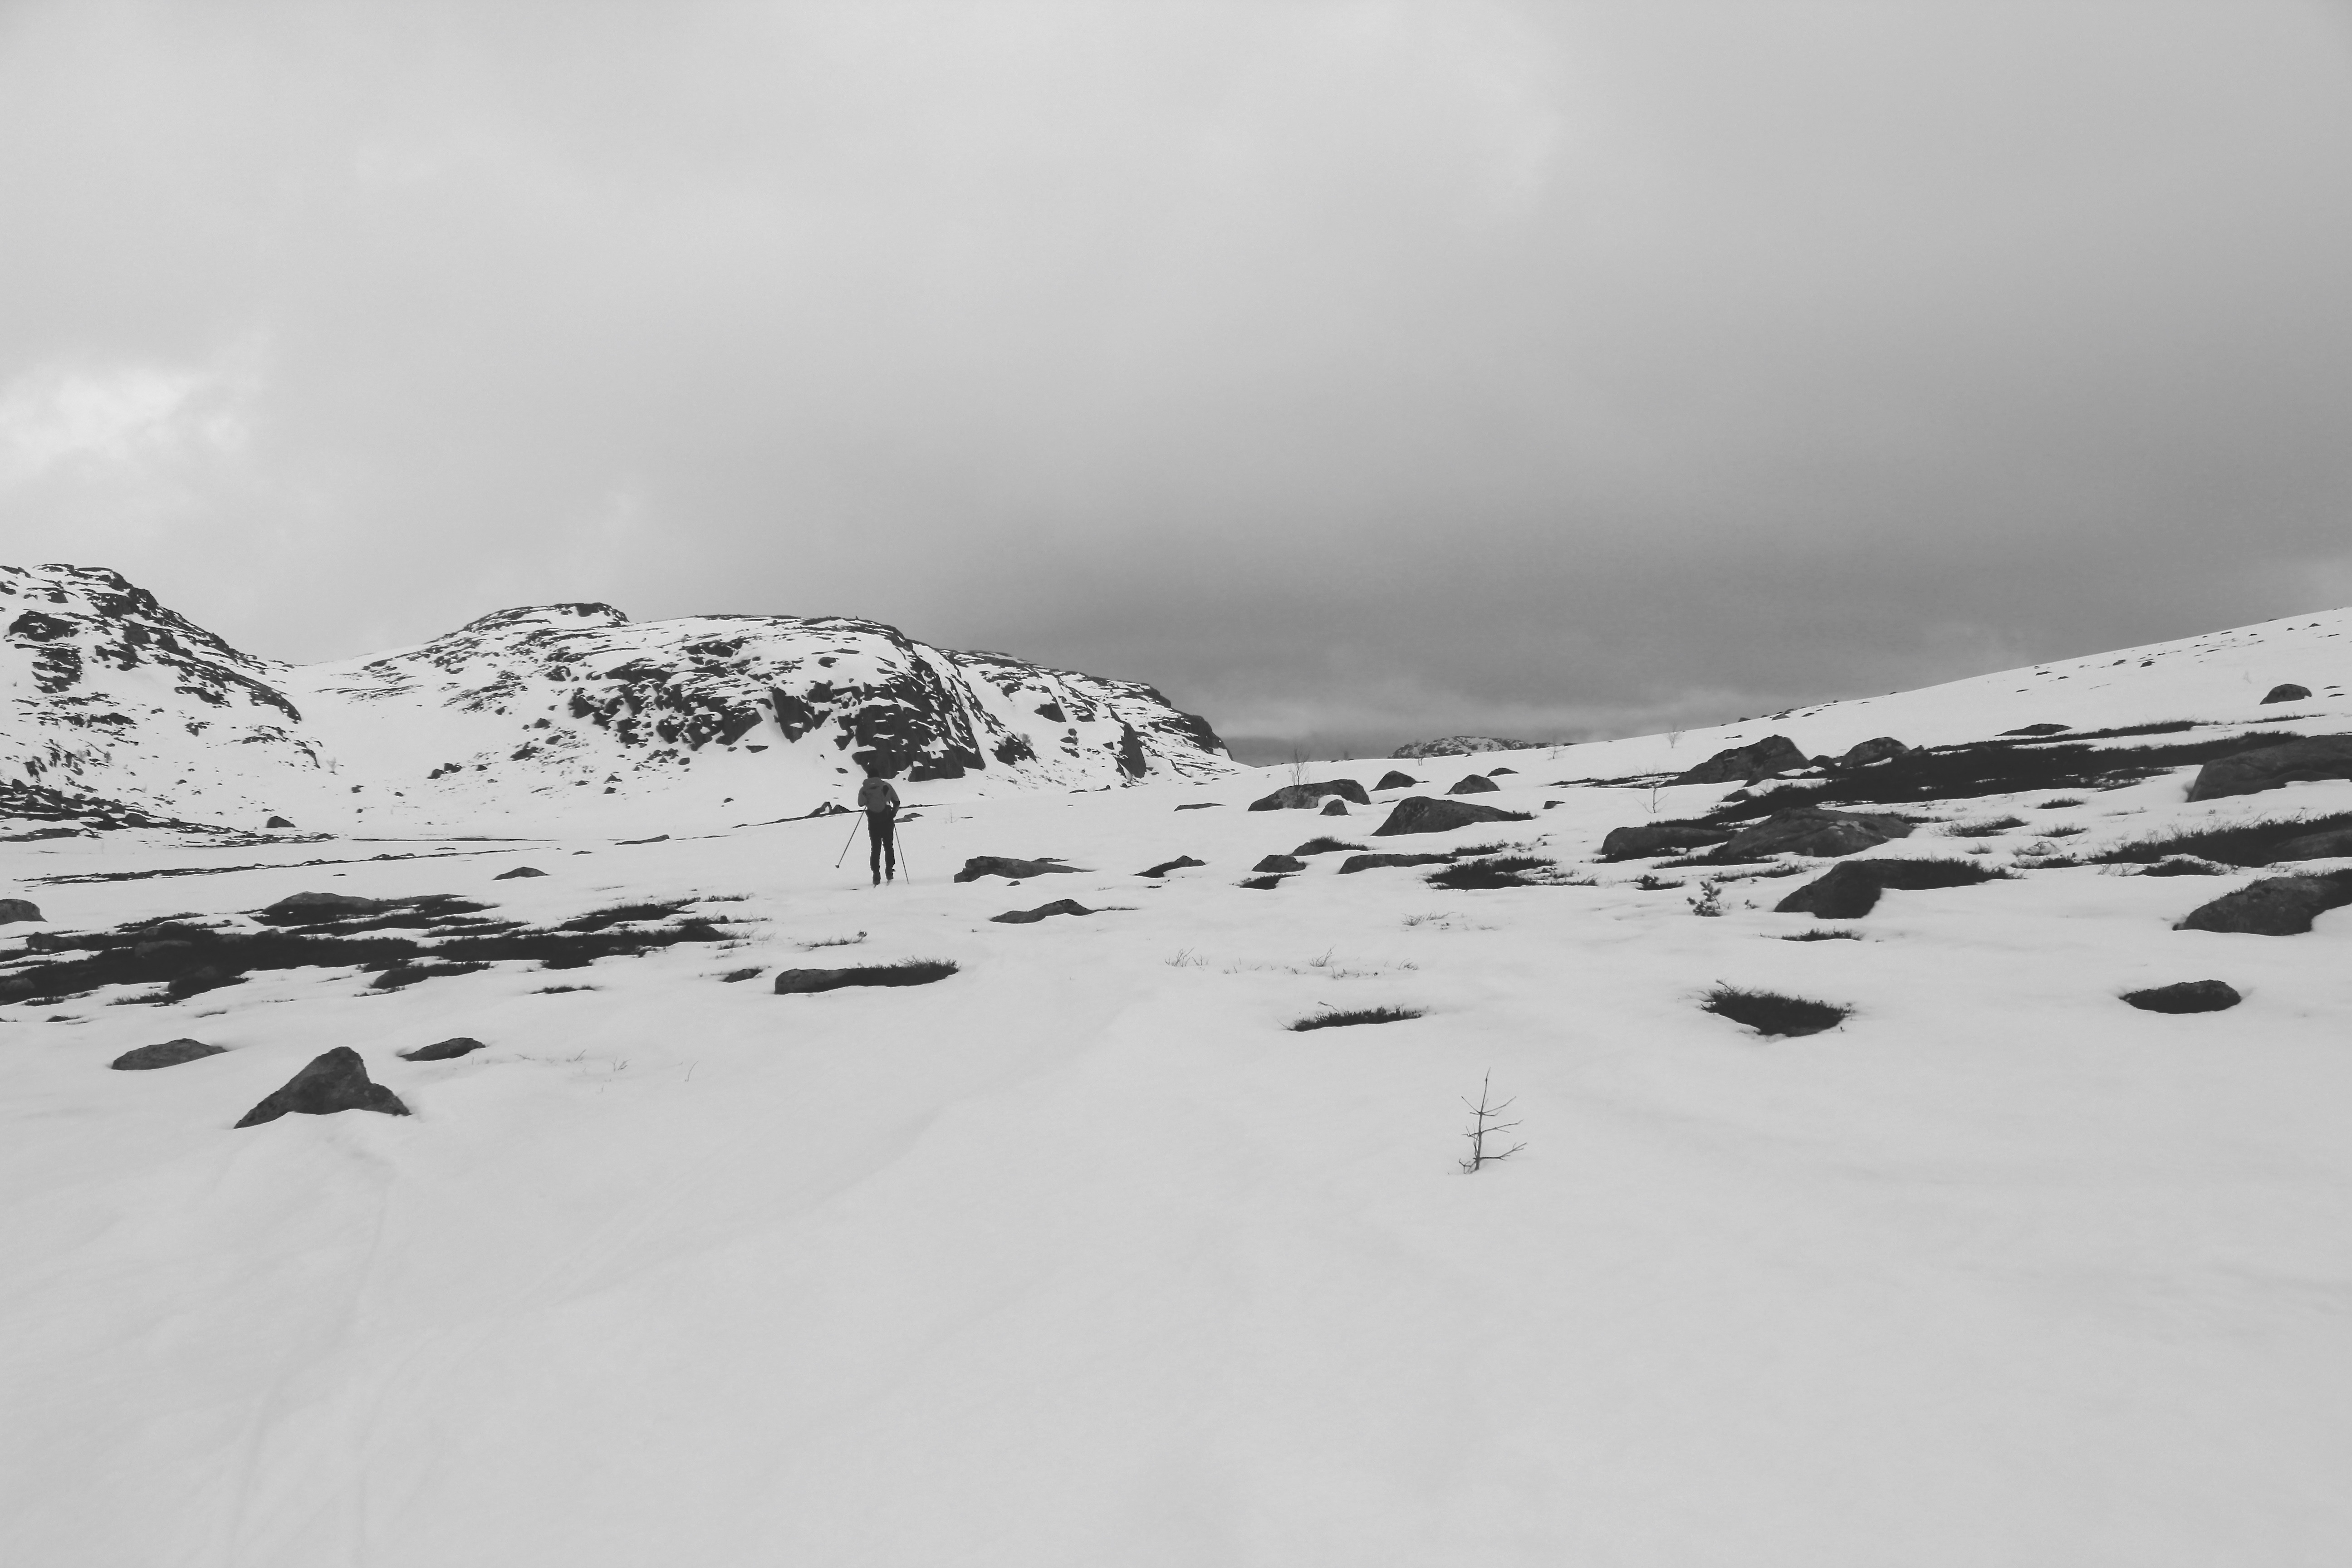
mountain, snow, winter, black and white, white, mountain range, weather, arctic, monochrome, season, ski, plateau, monochrome photography, ski equipment, mountainous landforms, geological phenomenon